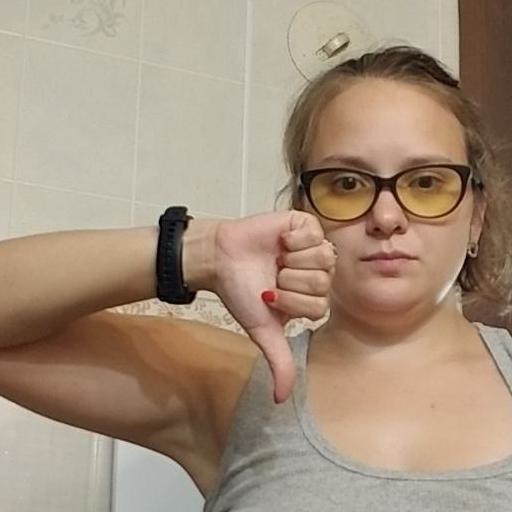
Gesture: dislike